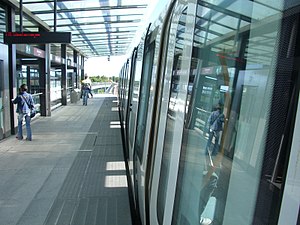
Ørestadsbanen
Metrotog på DR Byen Station
Ørestadsbanen er navnet på 1. etape af Københavns Metro. Ørestadsbanen er en minimetro mellem Nørreport og Vestamager Stationer med en stikbane fra Christianshavn til Lergravsparken Station.